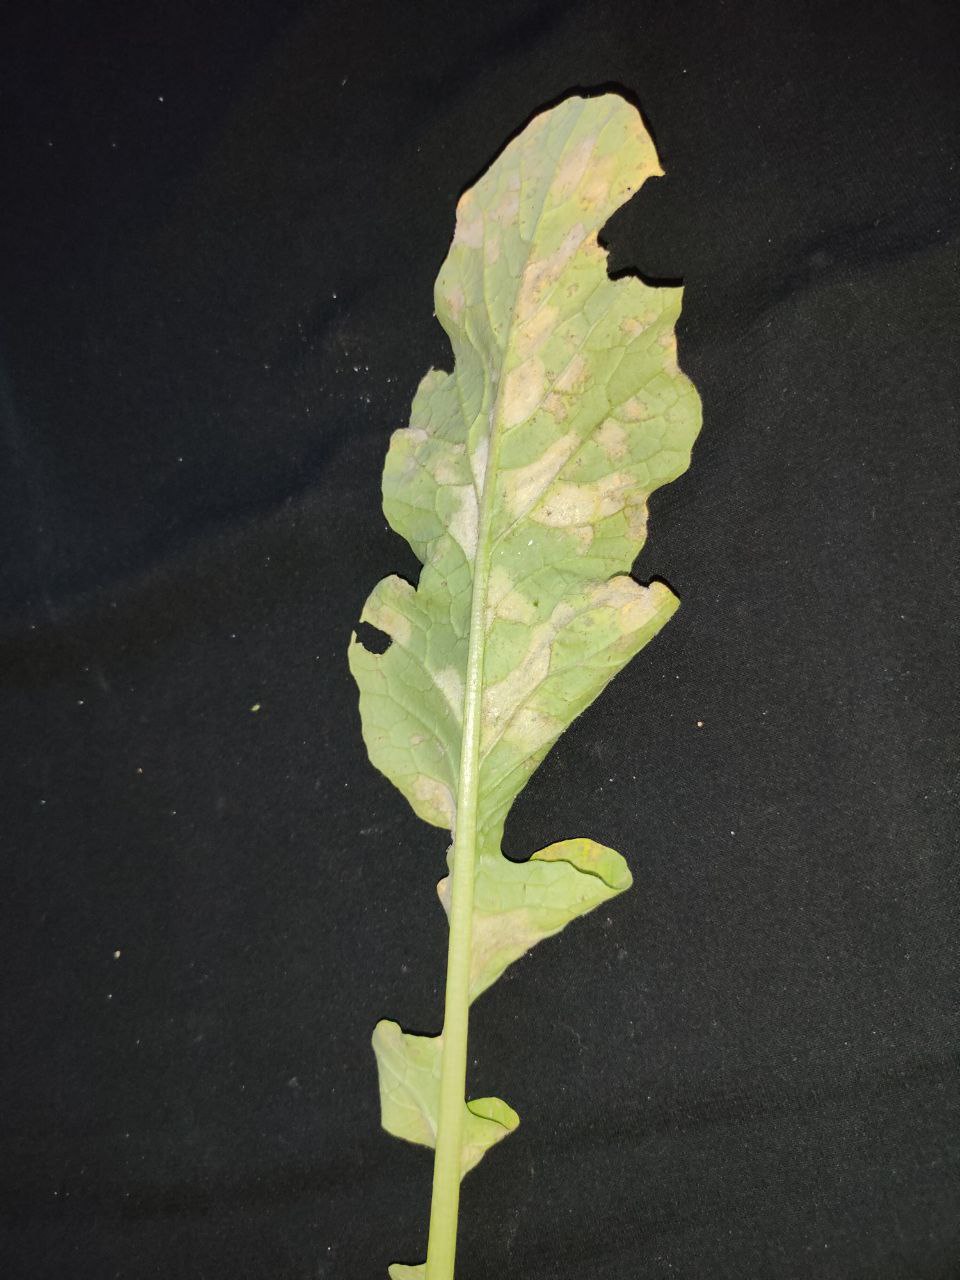
Label: Mosaic virus